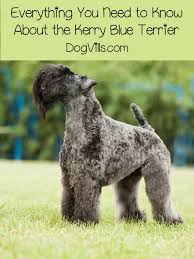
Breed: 229-n000087-Kerry_blue_terrier